London Naval Treaty

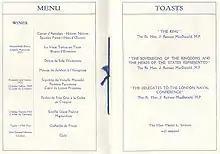
Menu and List of Official Toasts at formal dinner which opened the London Naval Conference of 1930

The signing of the treaty remains inextricably intertwined with the ongoing negotiations, which began before the official start of the London Naval Conference of 1930, evolved throughout the progress of the official conference schedule, and continued for years afterward.